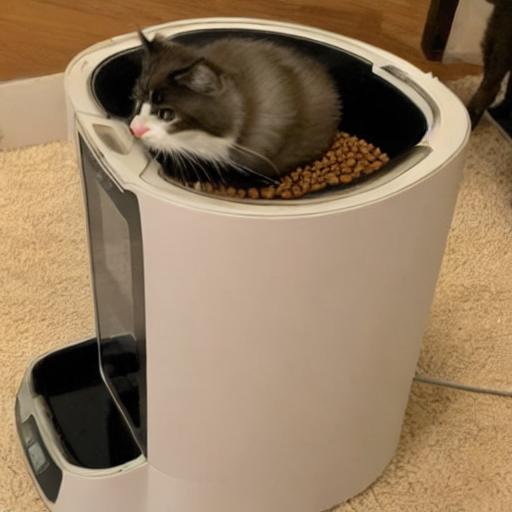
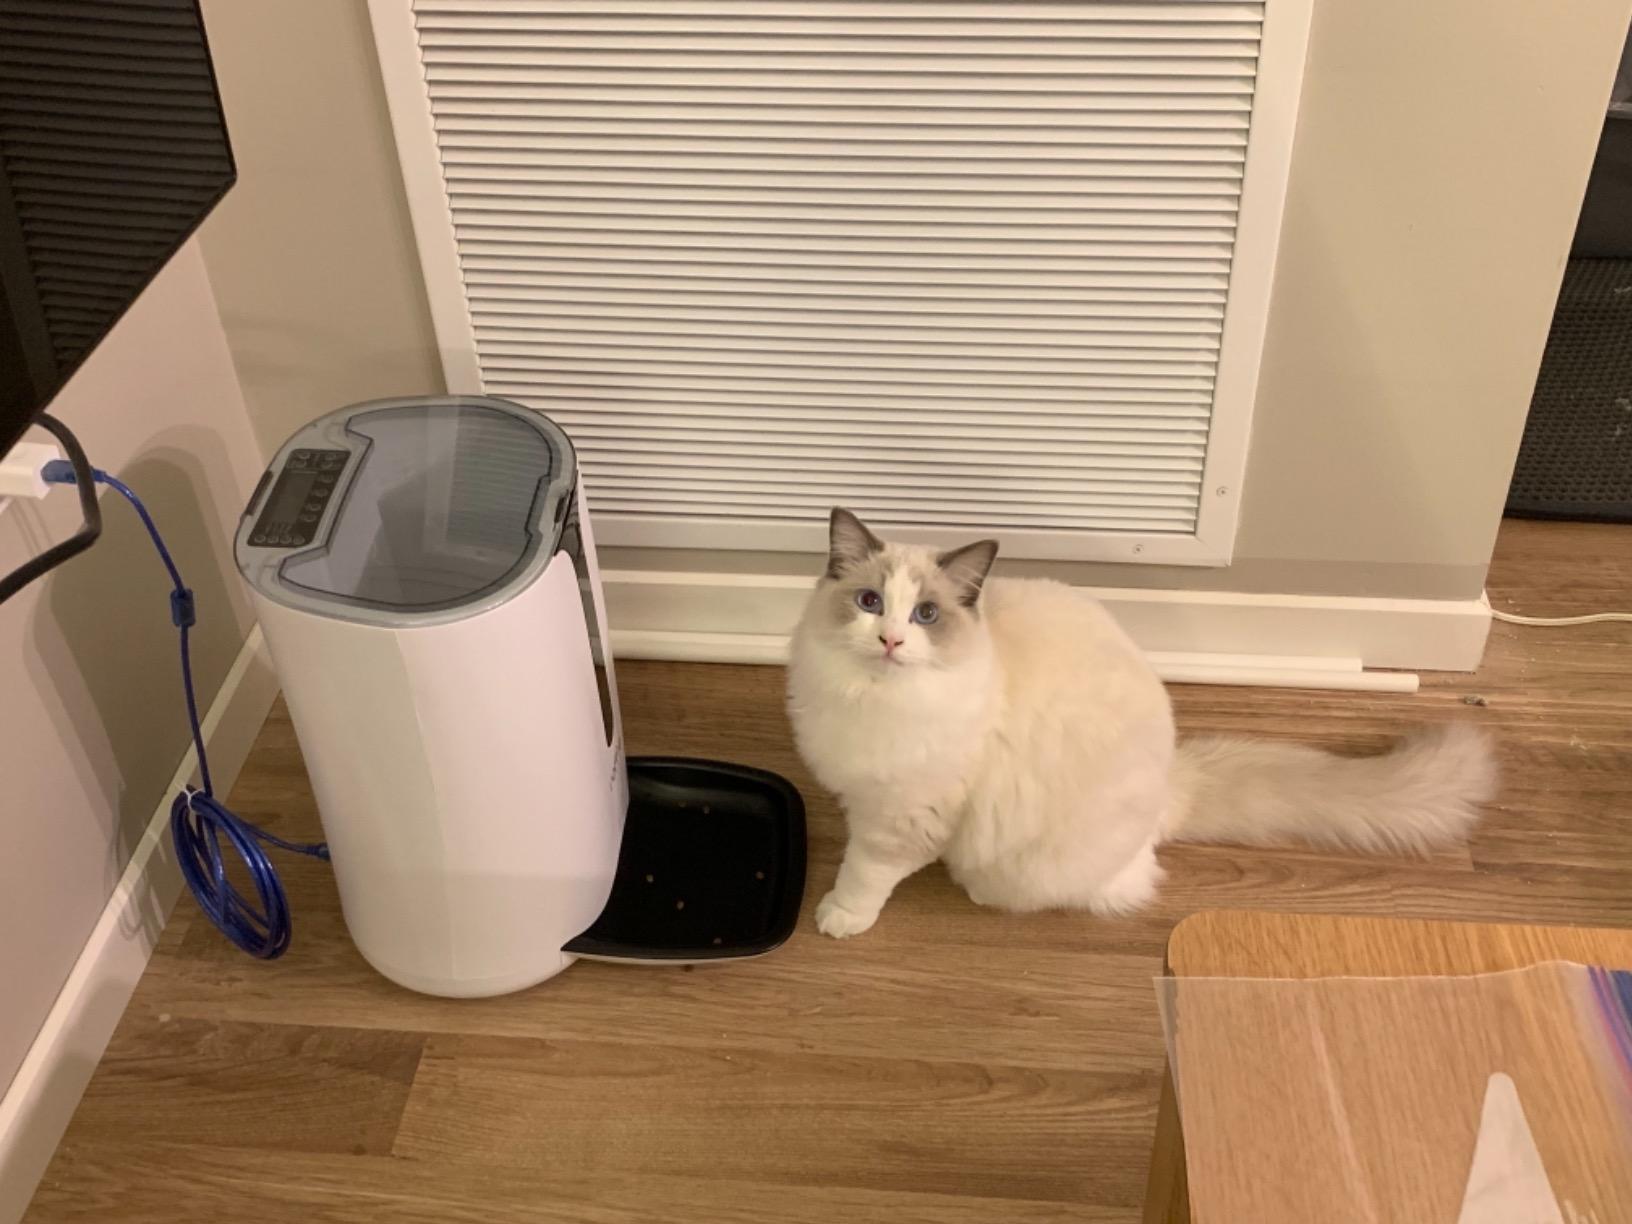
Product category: items_feeder
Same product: no